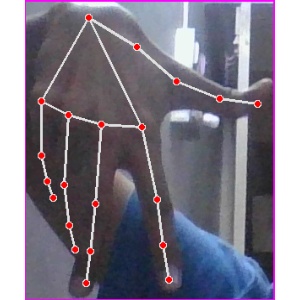
अक्षर: ग